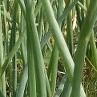
Crop: Onion
Condition: healthy-leaf